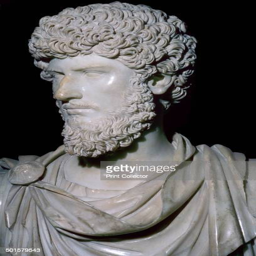
bust of monarch from collection 2nd century